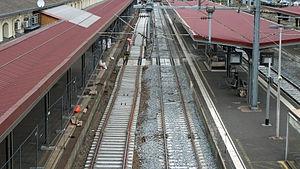
Gare de Vichy pendant les travaux de renouvellement de la voie et du ballast
La ligne de Saint-Germain-des-Fossés à Darsac est une ligne ferroviaire qui permet de relier la gare de Saint-Germain-des-Fossés au massif du Forez, aux monts du Livradois et au Velay via Vichy. Partiellement abandonnée aujourd'hui, sa partie nord reste très active puisque parcourue par les trains qui assurent la relation Paris - Clermont-Ferrand.